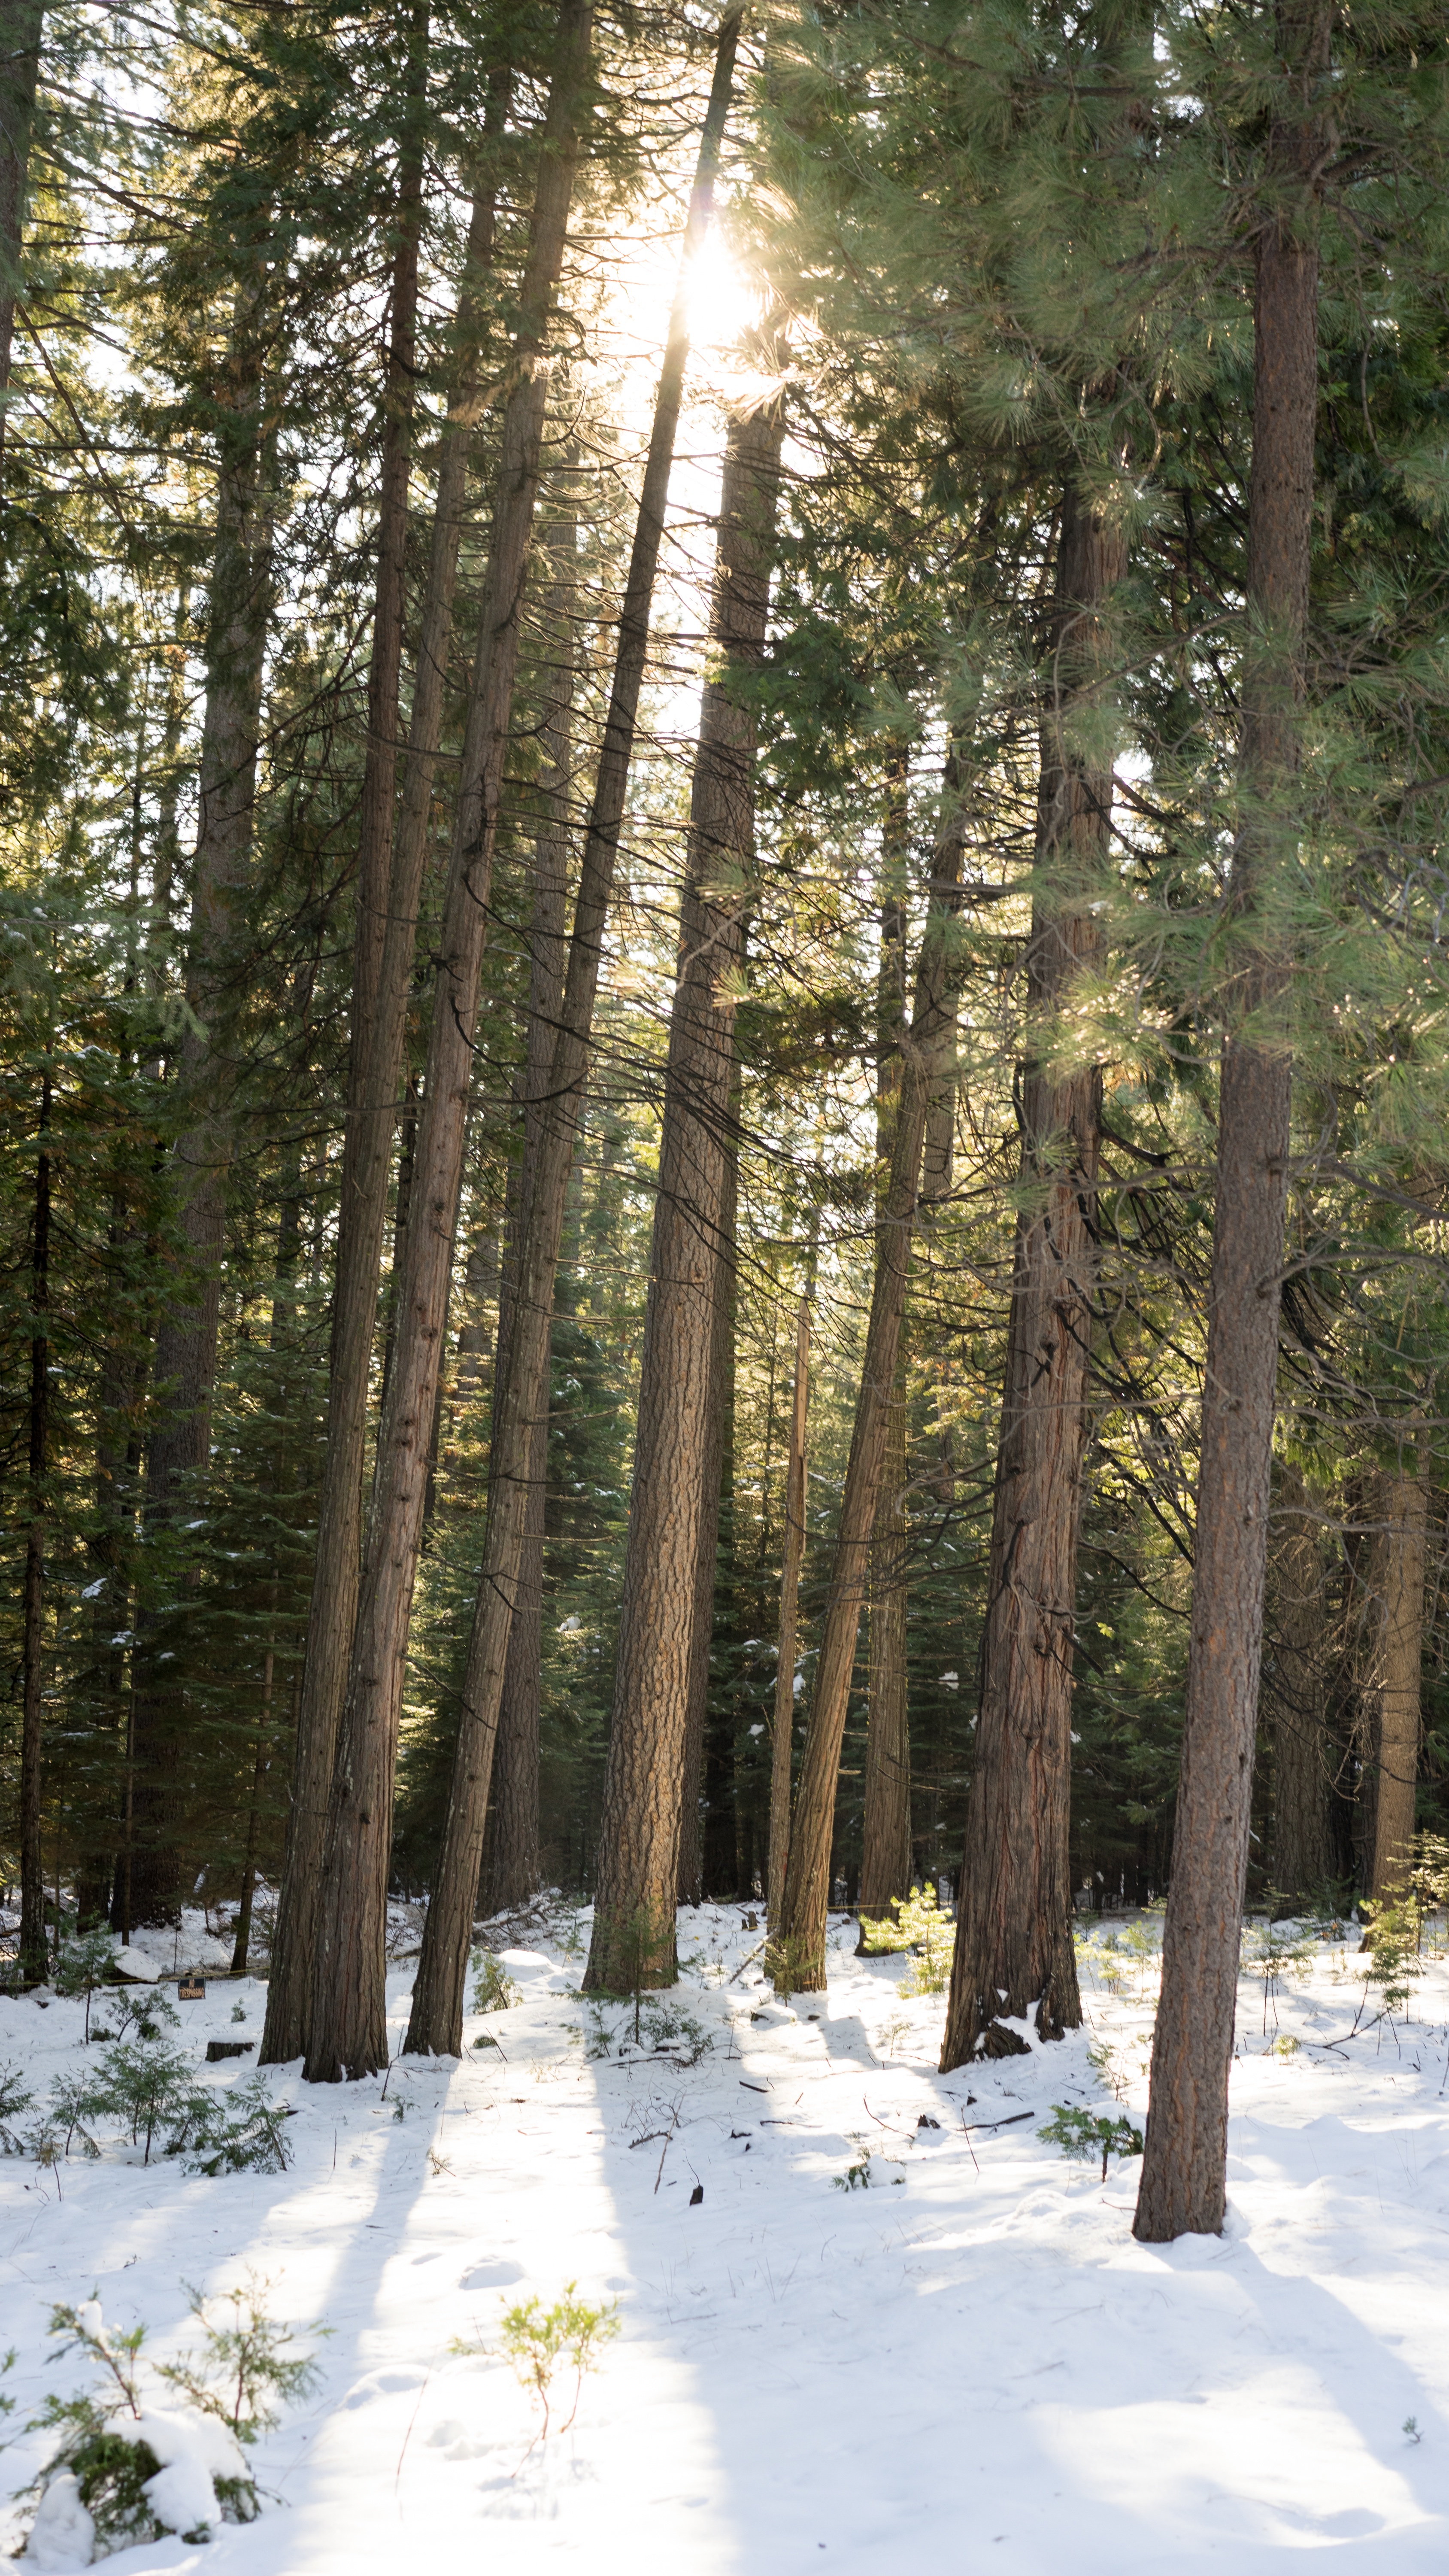
tree, nature, forest, wilderness, snow, winter, plant, trail, sunlight, autumn, weather, season, spruce, woodland, habitat, ecosystem, biome, natural environment, woody plant, temperate coniferous forest